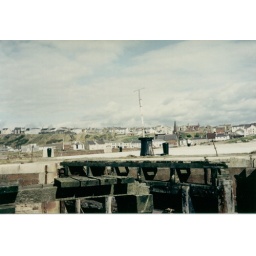
now there is a bridge that goes up and down in the water and a control box by the gate opener